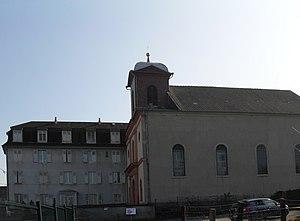
La chapelle du couvent des Rédemptoristes à Landser (ancien couvent des capucins de Saint-Alphonse)